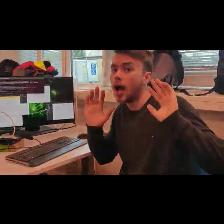
Label: Human